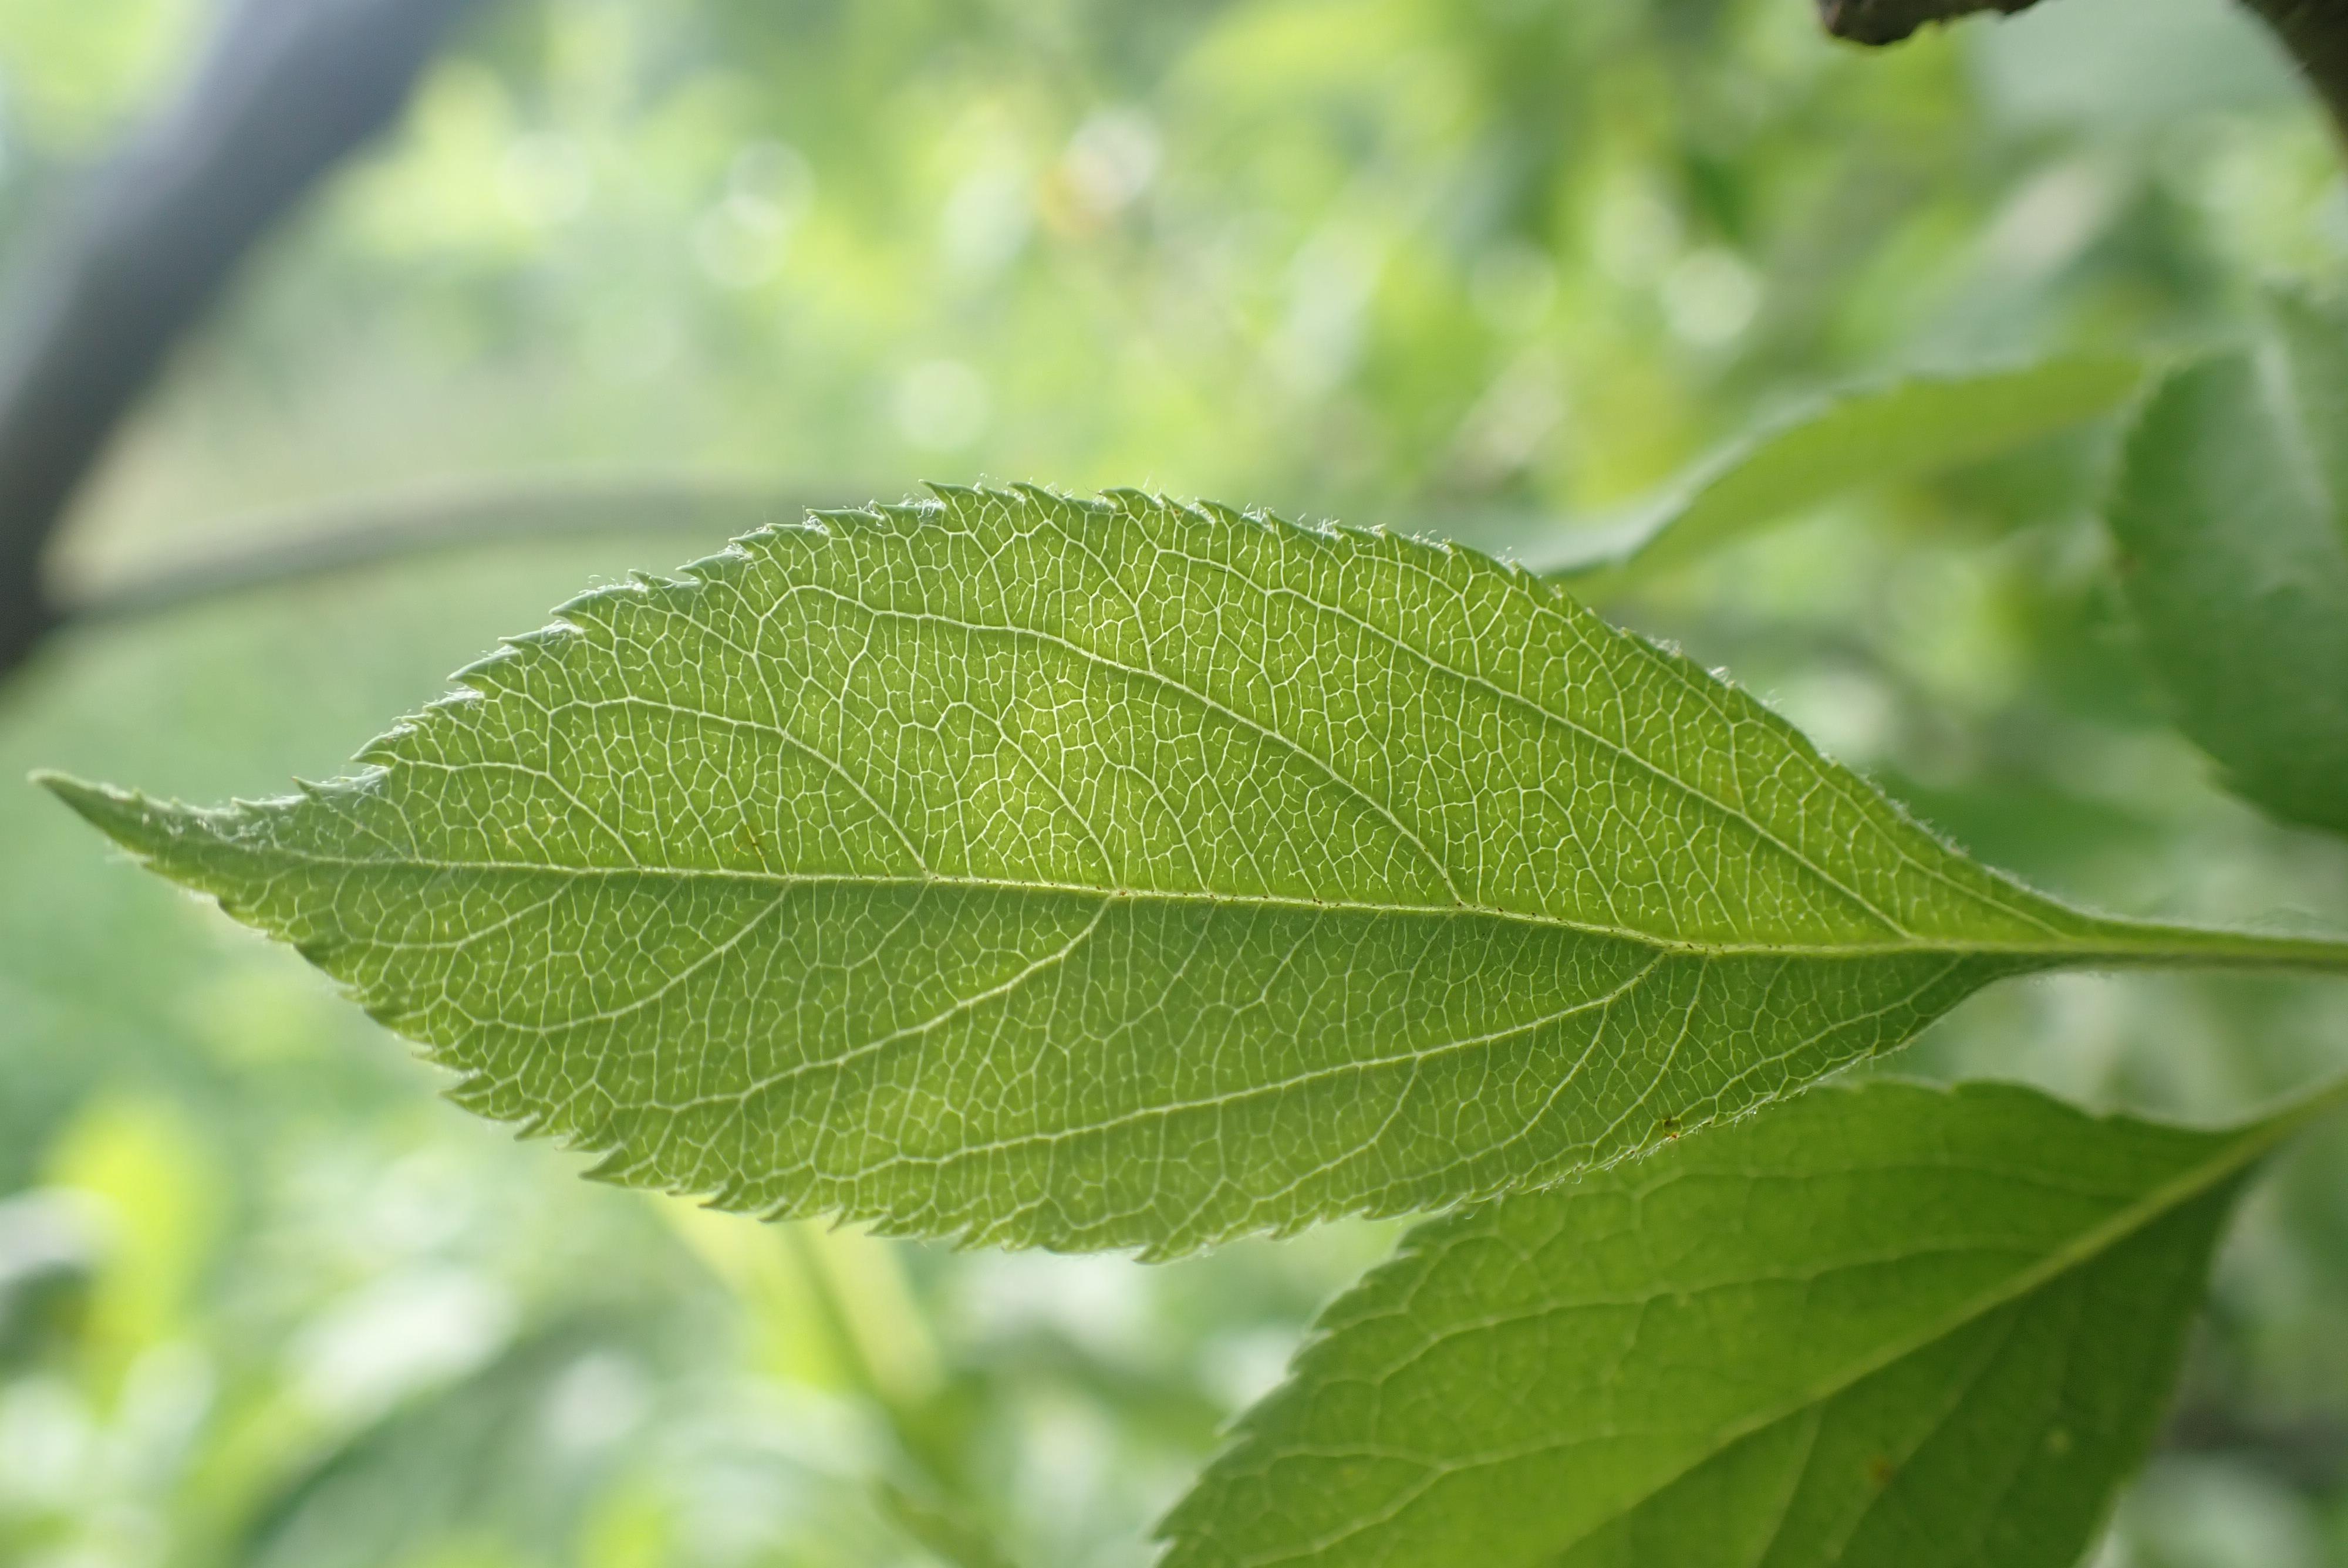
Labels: healthy